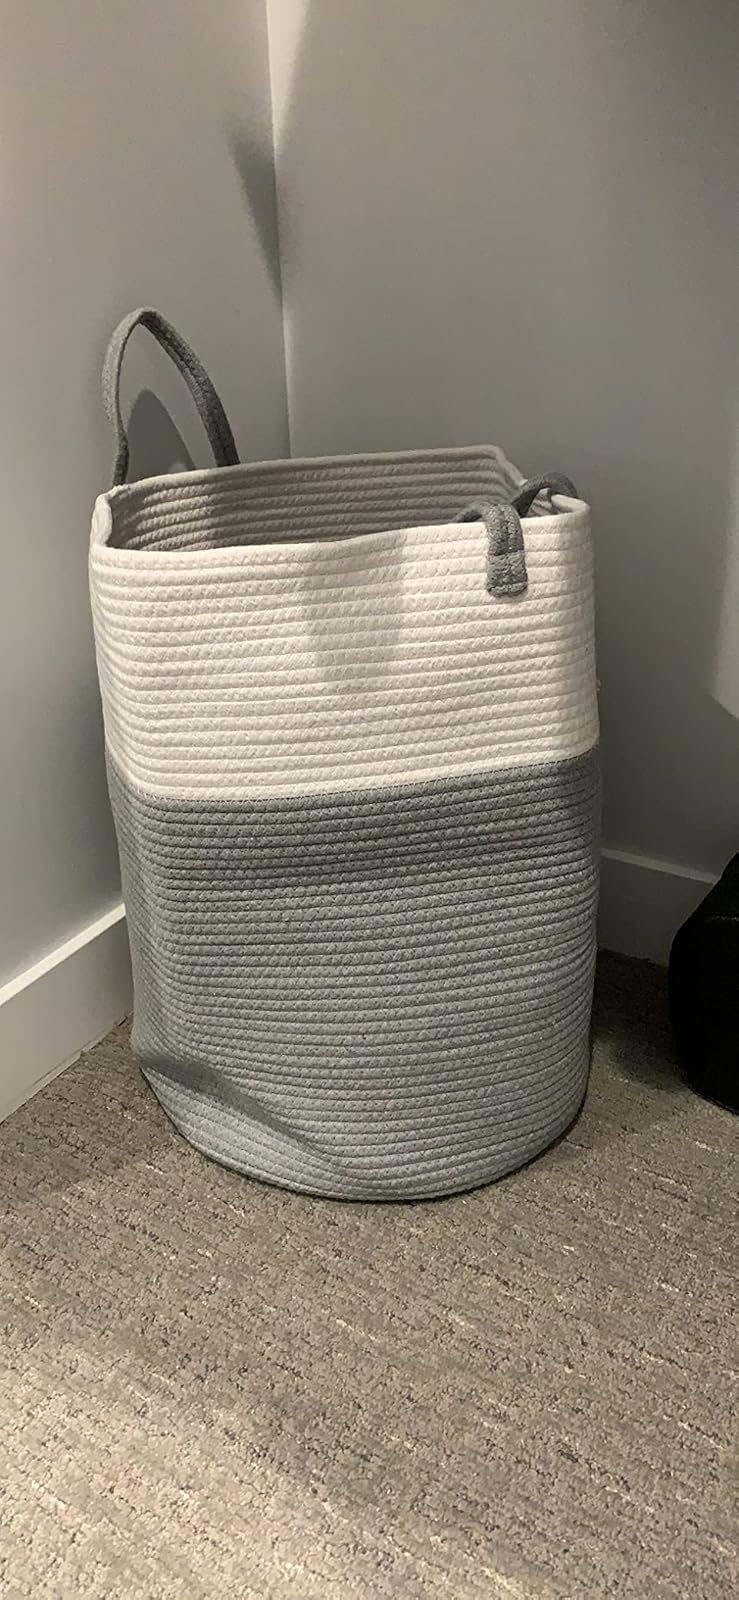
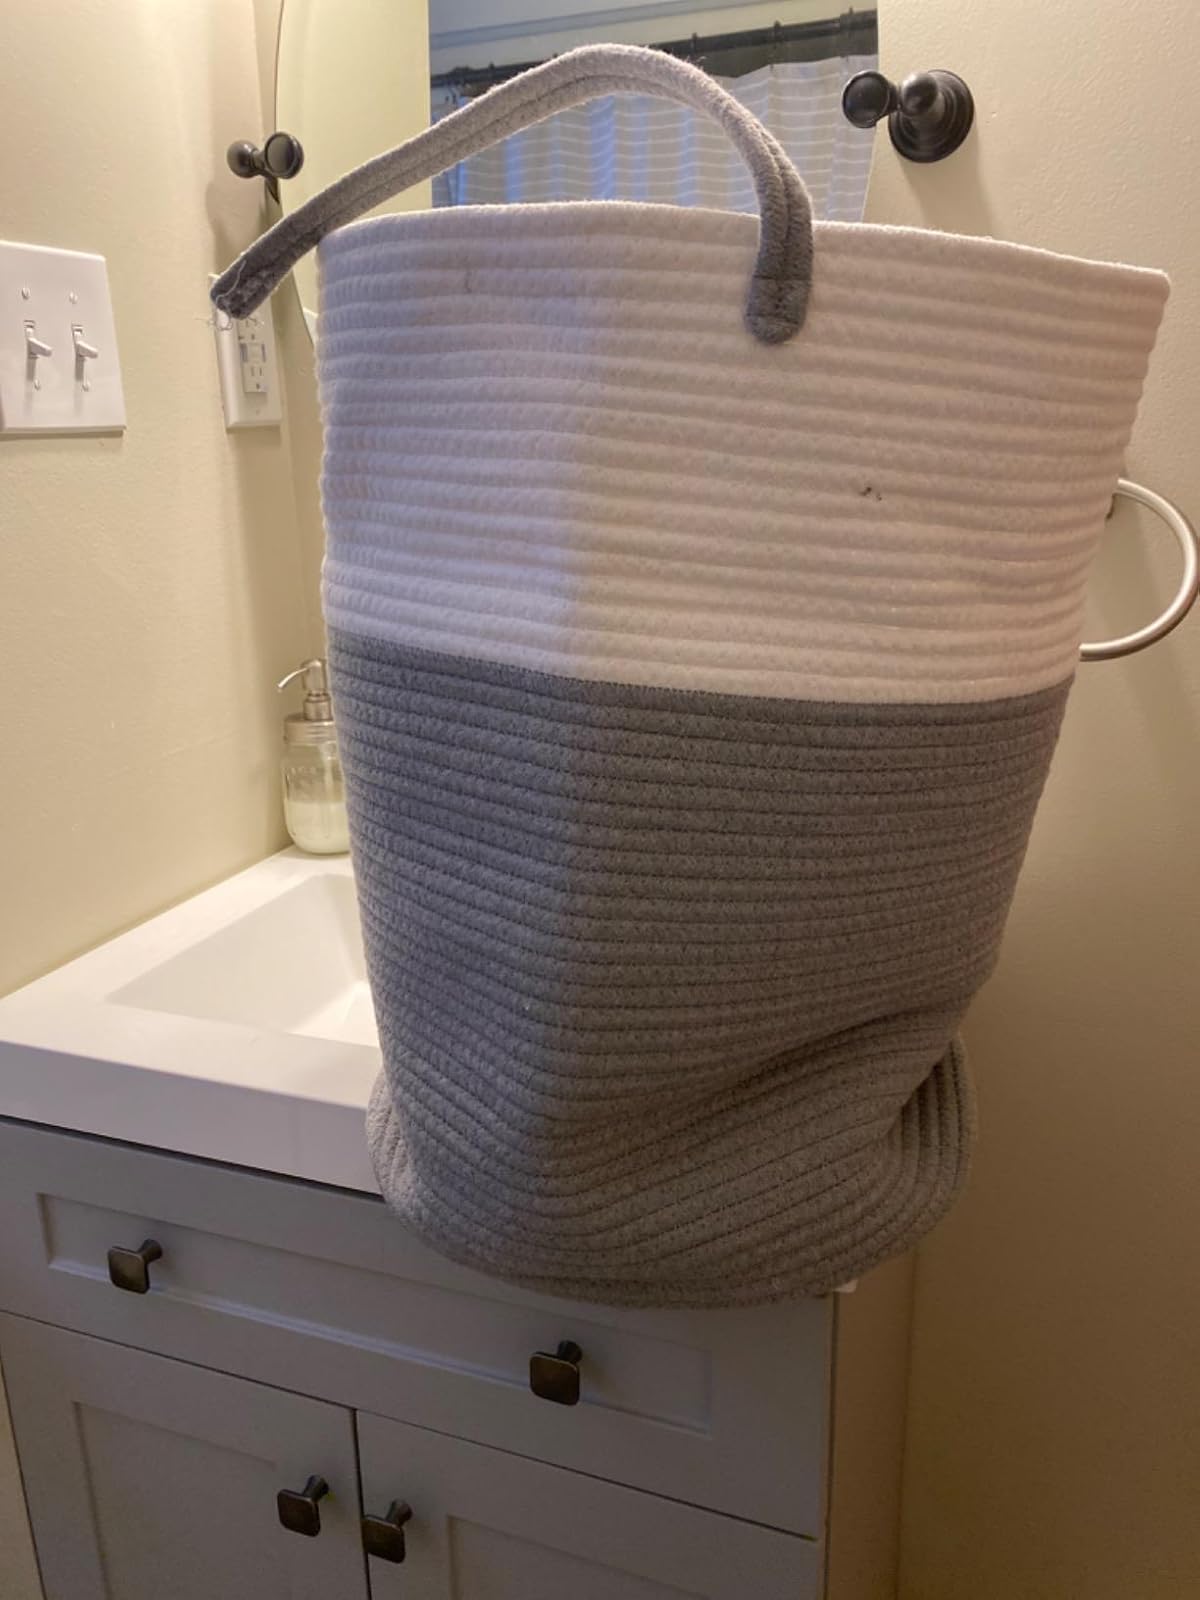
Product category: items_hamper
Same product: yes